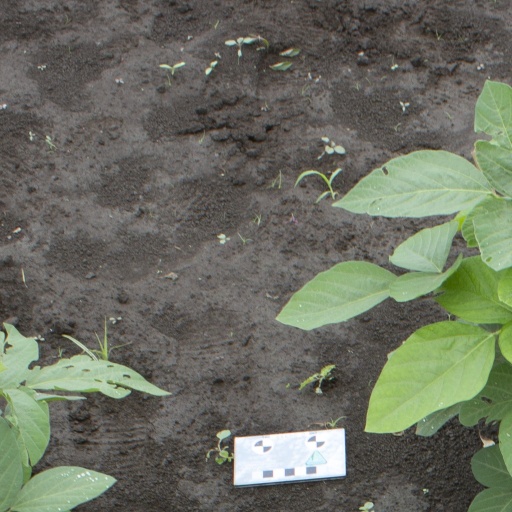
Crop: soybean